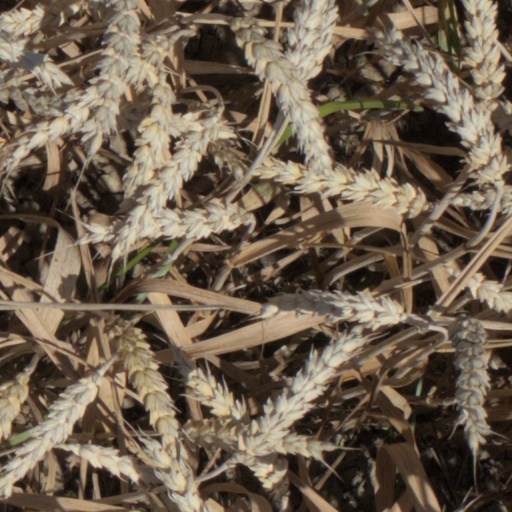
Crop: wheat